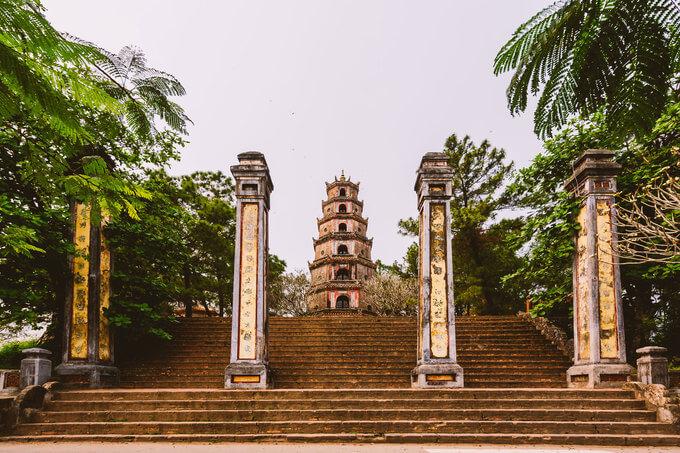
có những cây cột xuất hiện ở khu vực lối đi lên của toà tháp